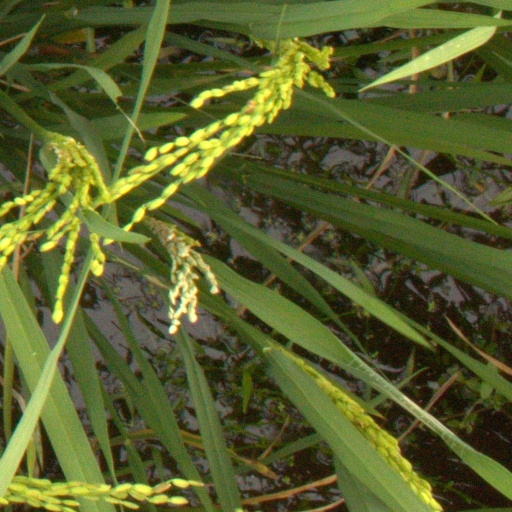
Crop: rice